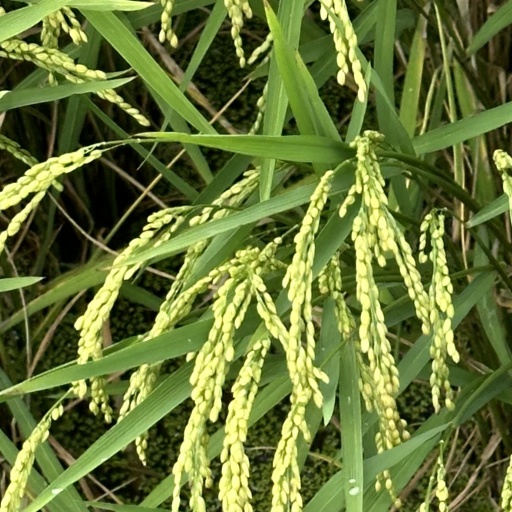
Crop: rice